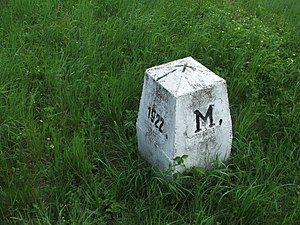
Trianon-traktaten / Følgerne af traktaten / Politiske konsekvenser
Grænsesten ved den ungarsk-rumænske grænse nær Csenger
Trianon-traktaten eller fredsaftalen i Trianon er en fredstraktat undertegnet den 4. juni 1920 på Grand Trianon i Versailles i Frankrig mellem de allierede og tilsluttede magter på den ene side, og Ungarn på den anden. Traktaten regulerede grænserne for de stater, som afløste det tidligere ungarske kongedømme, dele af det førkrigs Østrig-Ungarn efter 1. verdenskrig. De sejrende parter bag traktaten omfattede «de allierede magter» og de mindre, tilsluttede magter, som nød godt af de territoriale efterkrigsforandringer: Kongeriget Rumænien, Kongeriget af Serber, Kroater og Slovener og Tjekkoslovakiet. Den tabende part var Ungarn, siden Østrig-Ungarn som var gået i opløsning. Ved freden mistede Ungarn 70% af sit hidtidige territorium, som havde strakt sig fra Trieste og næsten til Bukarest.